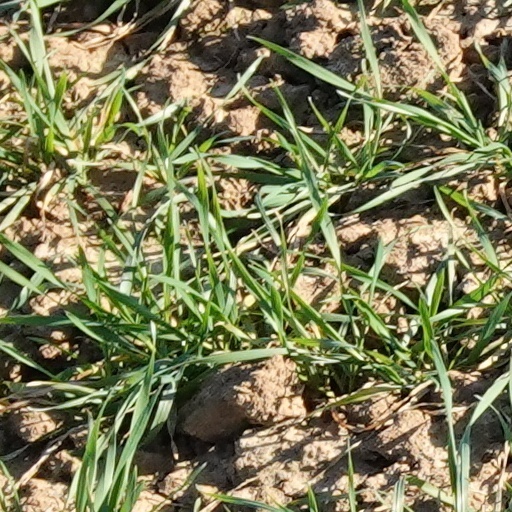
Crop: wheat